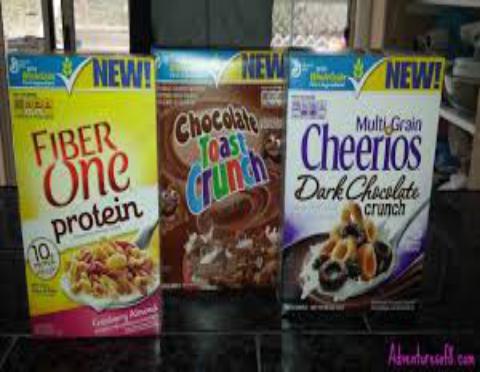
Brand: Chocolate Toast Crunch
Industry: Food